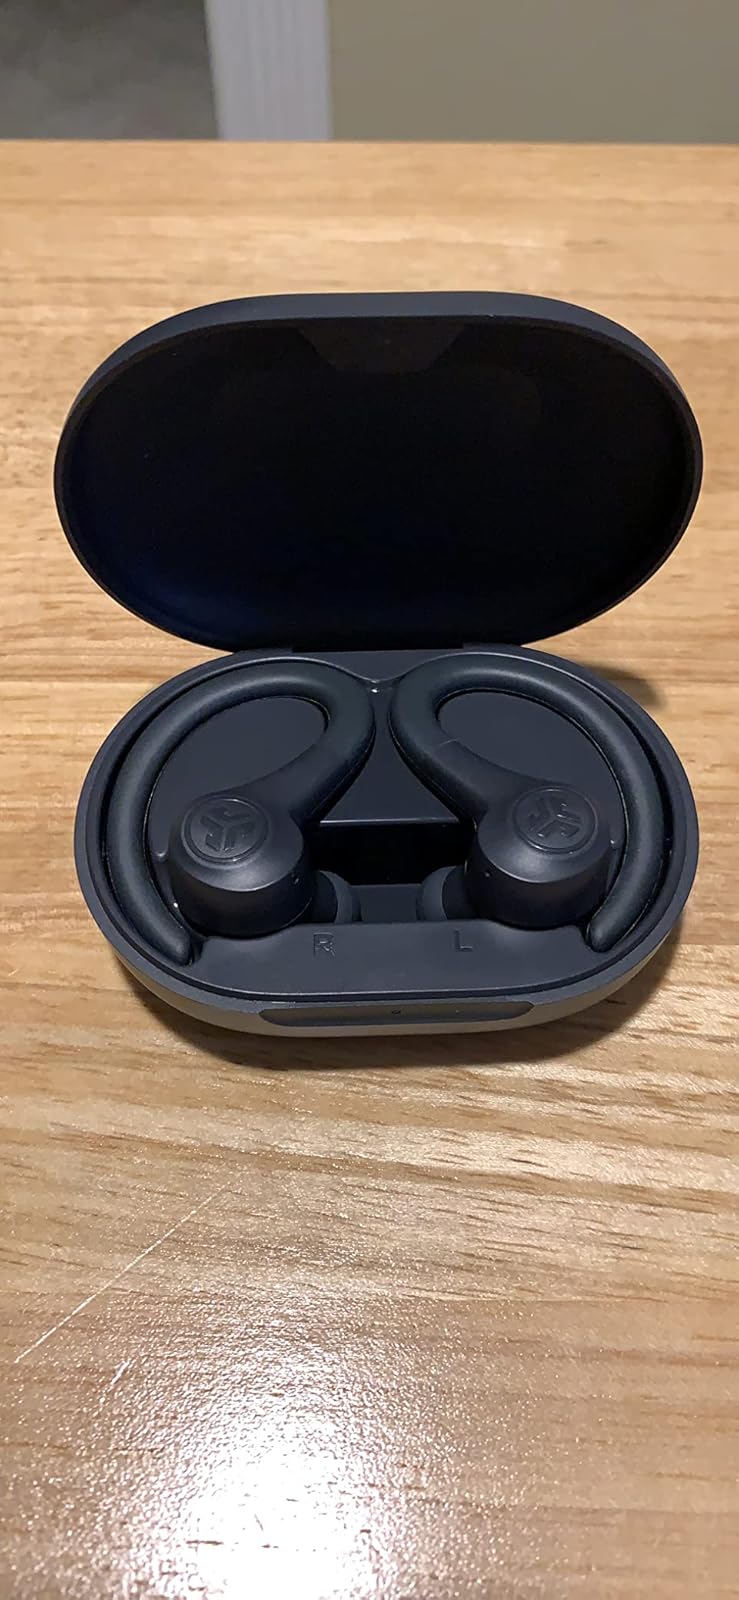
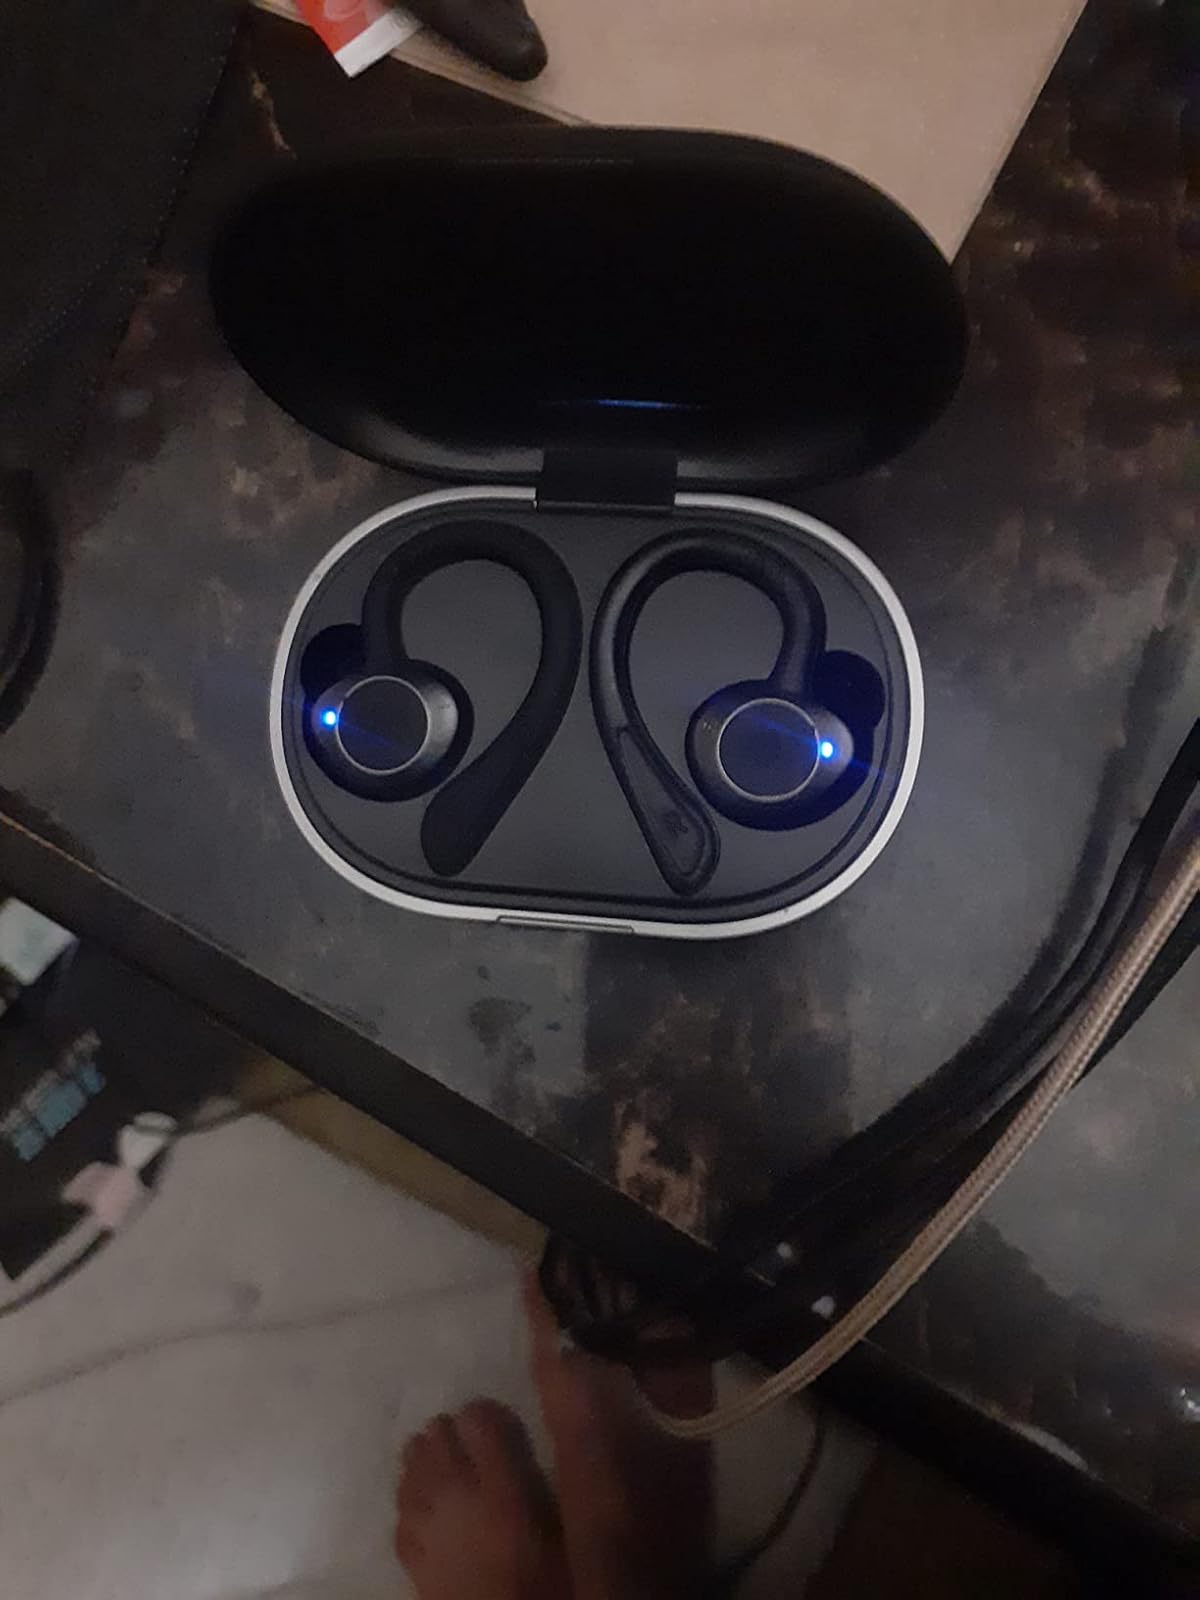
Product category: earbuds
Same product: no